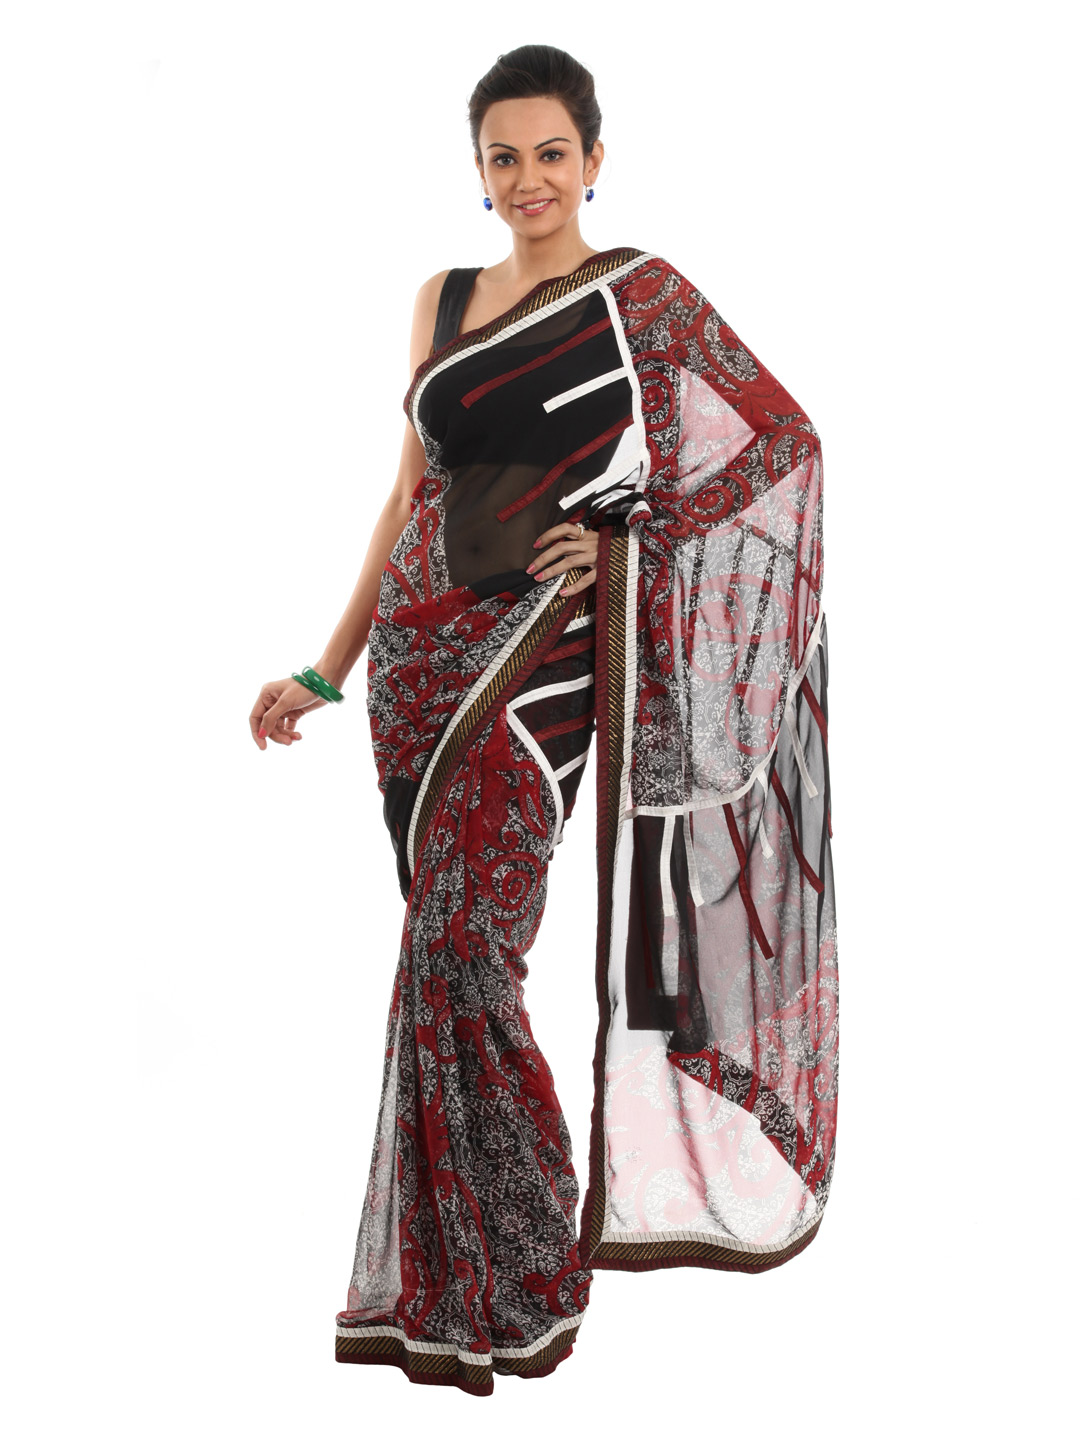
FNF Printed Black Sari
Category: Apparel / Saree / Sarees
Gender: Women
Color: Black
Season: Fall 2012
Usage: Ethnic